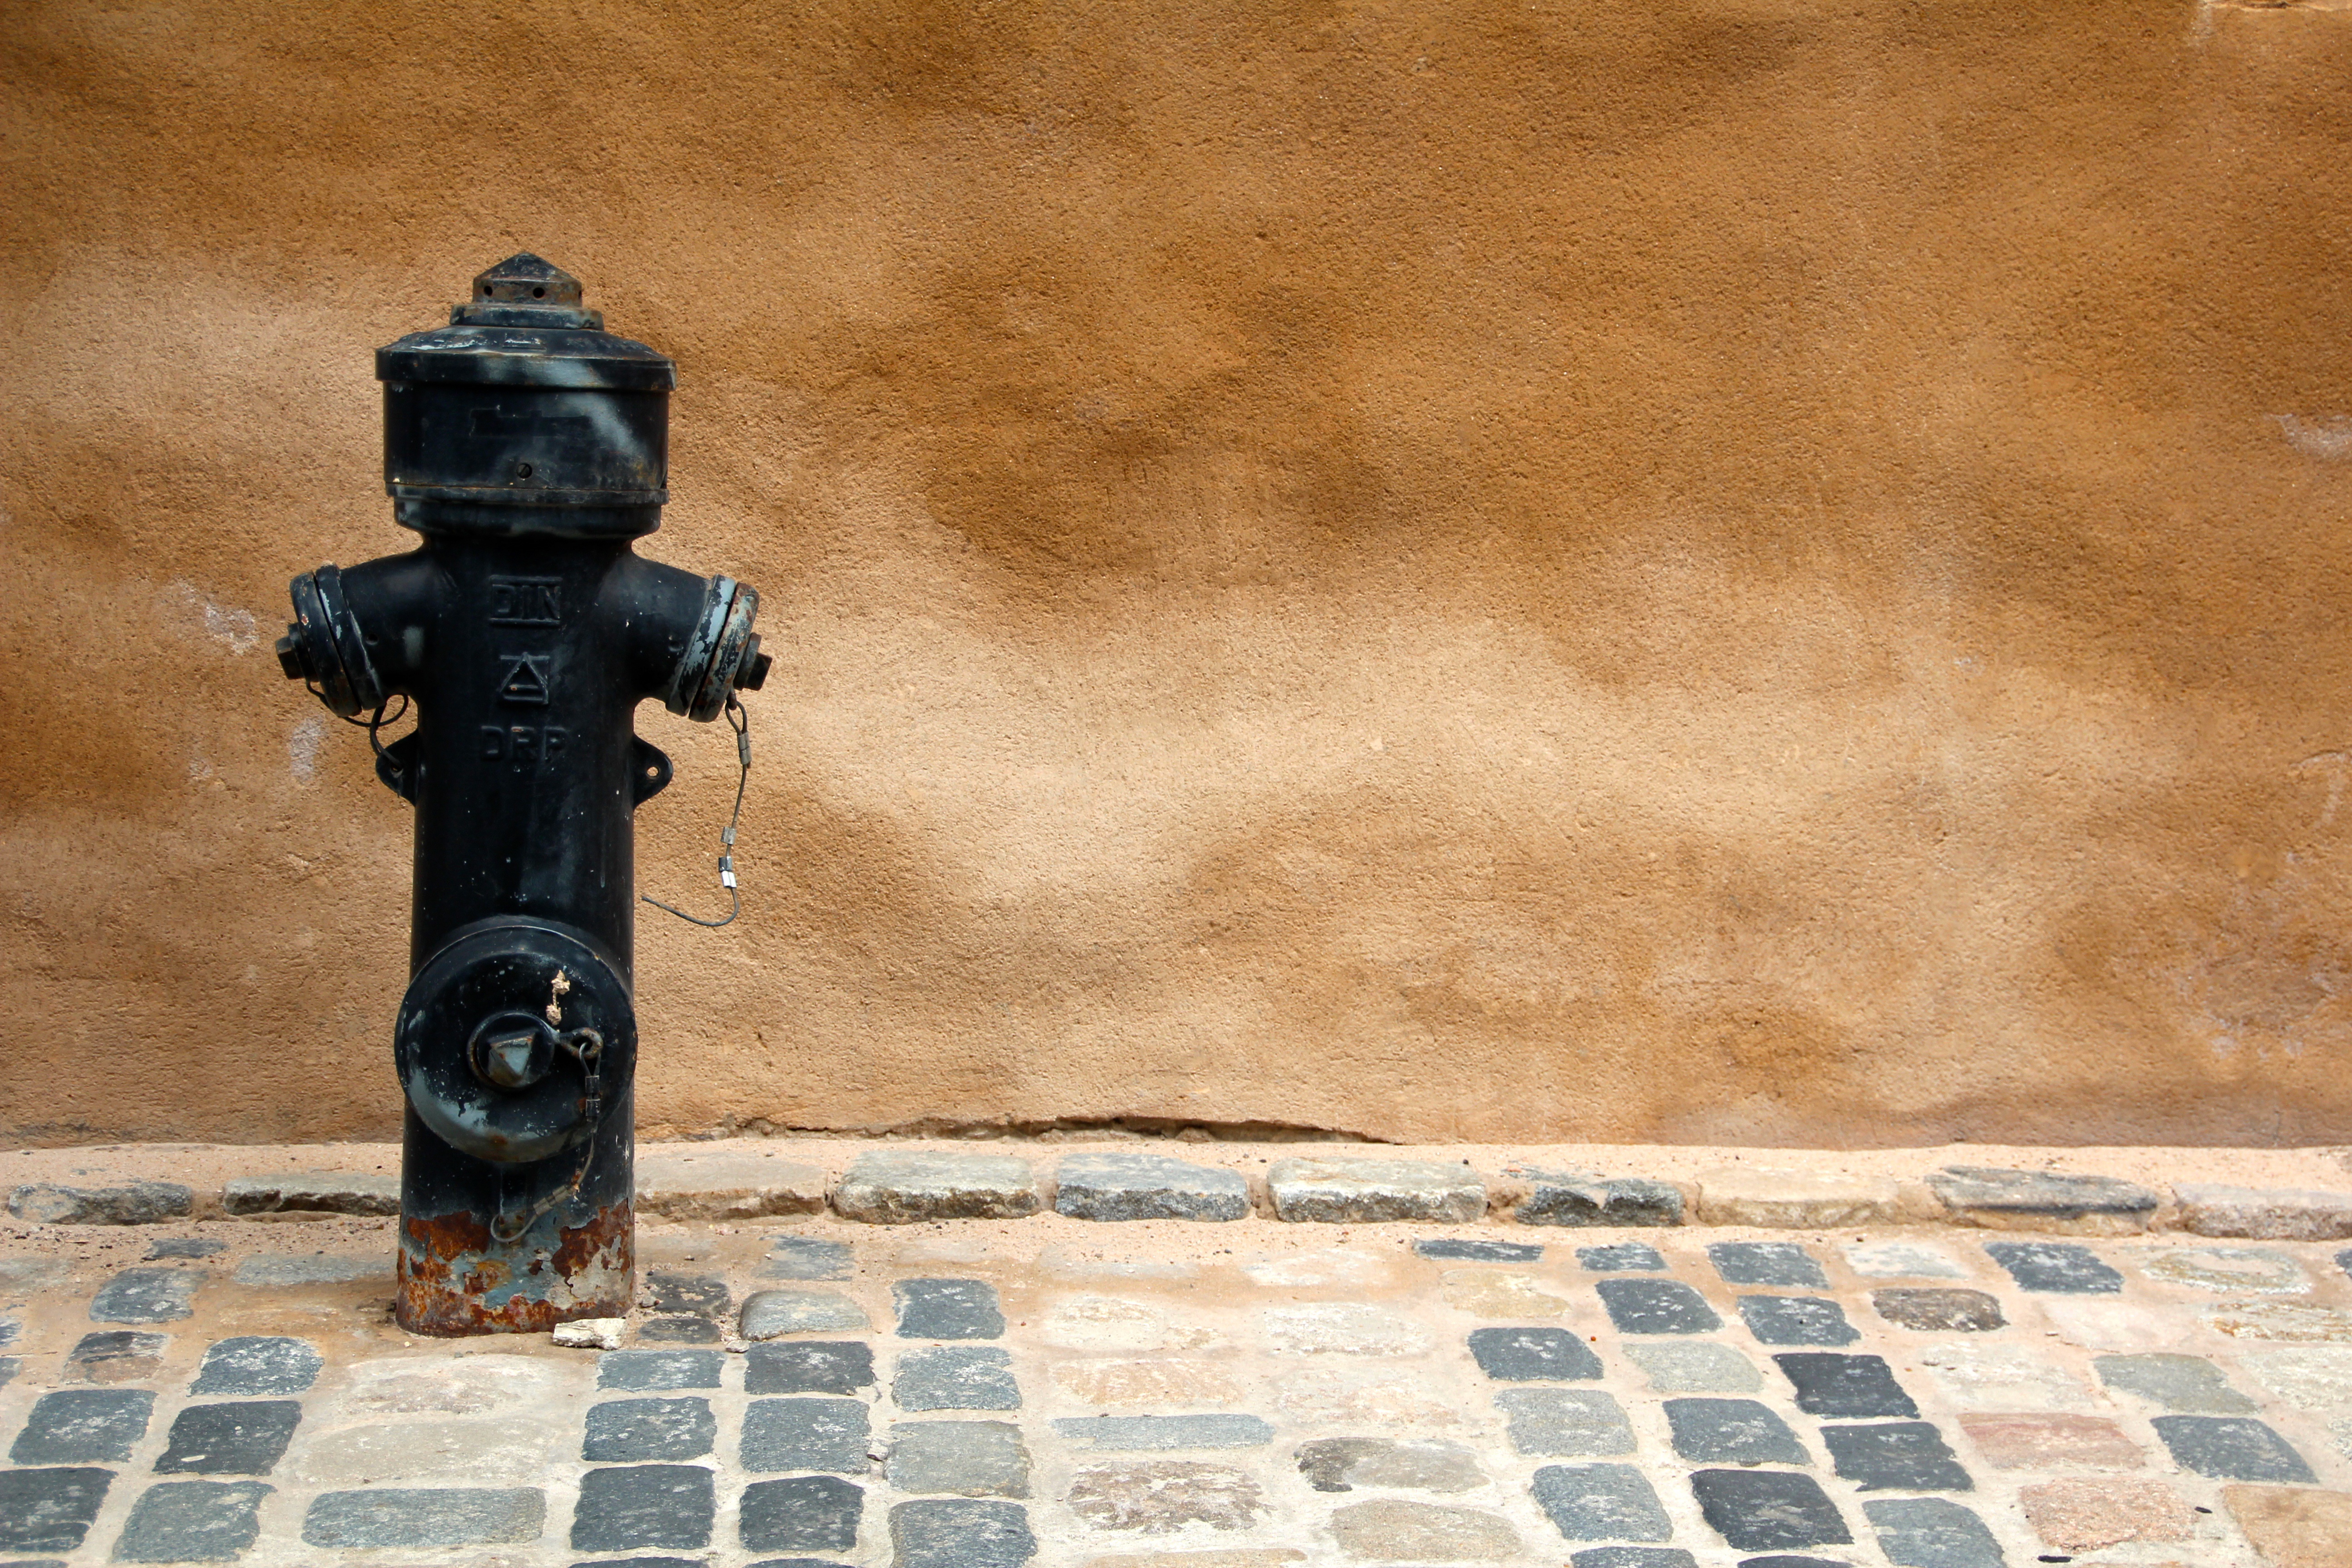
water, wall, monument, statue, metal, fire, blue, sculpture, art, temple, photograph, hydrant, image, shape, fire fighting water, water hydrant, water utilities, ancient history